Hadrian

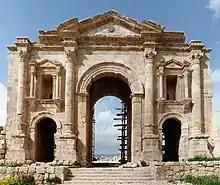
Arch of Hadrian in Jerash, Transjordan, built to honour Hadrian's visit in 130

Hadrian arrived in Egypt before the Egyptian New Year on 29 August 130. He opened his stay in Egypt by restoring Pompey the Great's tomb at Pelusium, offering sacrifice to him as a hero and composing an epigraph for the tomb. As Pompey was universally acknowledged as responsible for establishing Rome's power in the east, this restoration was probably linked to a need to reaffirm Roman Eastern hegemony following social unrest there during Trajan's late reign. Hadrian and Antinous held a lion hunt in the Libyan desert; a poem on the subject by the Greek Pankrates is the earliest evidence that they travelled together.